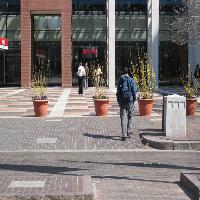
Weather: sun or clear